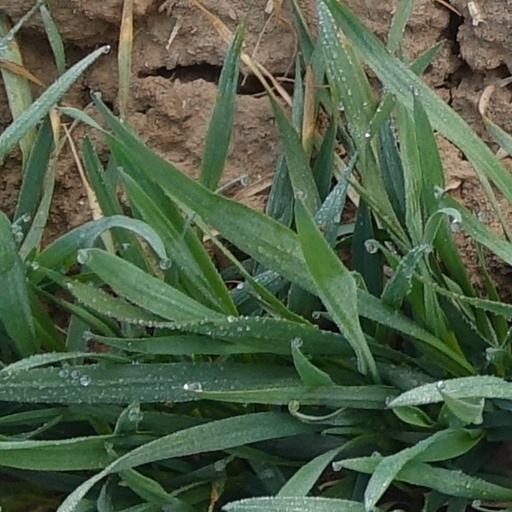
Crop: wheat